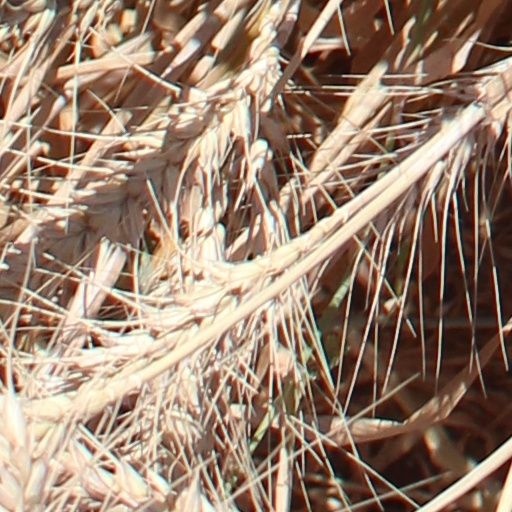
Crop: wheat